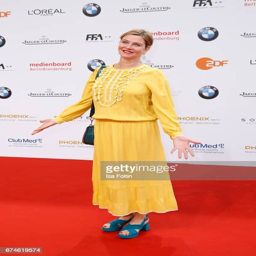
person during the award red carpet arrivals